Woodruff Place, Indianapolis

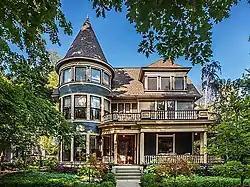
A private residence in Woodruff Place

Woodruff Place is a neighborhood in Indianapolis, Indiana, located about a mile east of downtown Indianapolis. It was established in the 1870s by developer James O. Woodruff as an early suburb of Indianapolis. Woodruff Place's boundaries are: 10th Street on the north, Woodruff Place West Drive on the west, Michigan Street on the south, and Woodruff Place East Drive on the east. Woodruff Place was incorporated in 1876 and remained an independent town even as the city of Indianapolis grew and expanded around it, enclosing the community well within the city limits. In 1962, it became one of the final municipalities to be annexed by the city of Indianapolis prior to the merger of city and county governments under Unigov in 1969.